Log pond

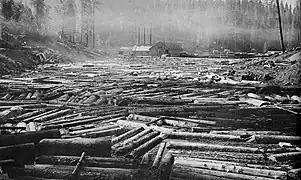
A "full deck" of logs awaiting the mill.

A log pond is a small natural lake or reservoir used for storage of wooden logs in readiness for milling at a sawmill. Although some mill ponds served this purpose for water-powered sawmills, steam-powered sawmills used log ponds for transportation of logs near the mill; and did not require the elevation drop of watermill reservoirs.